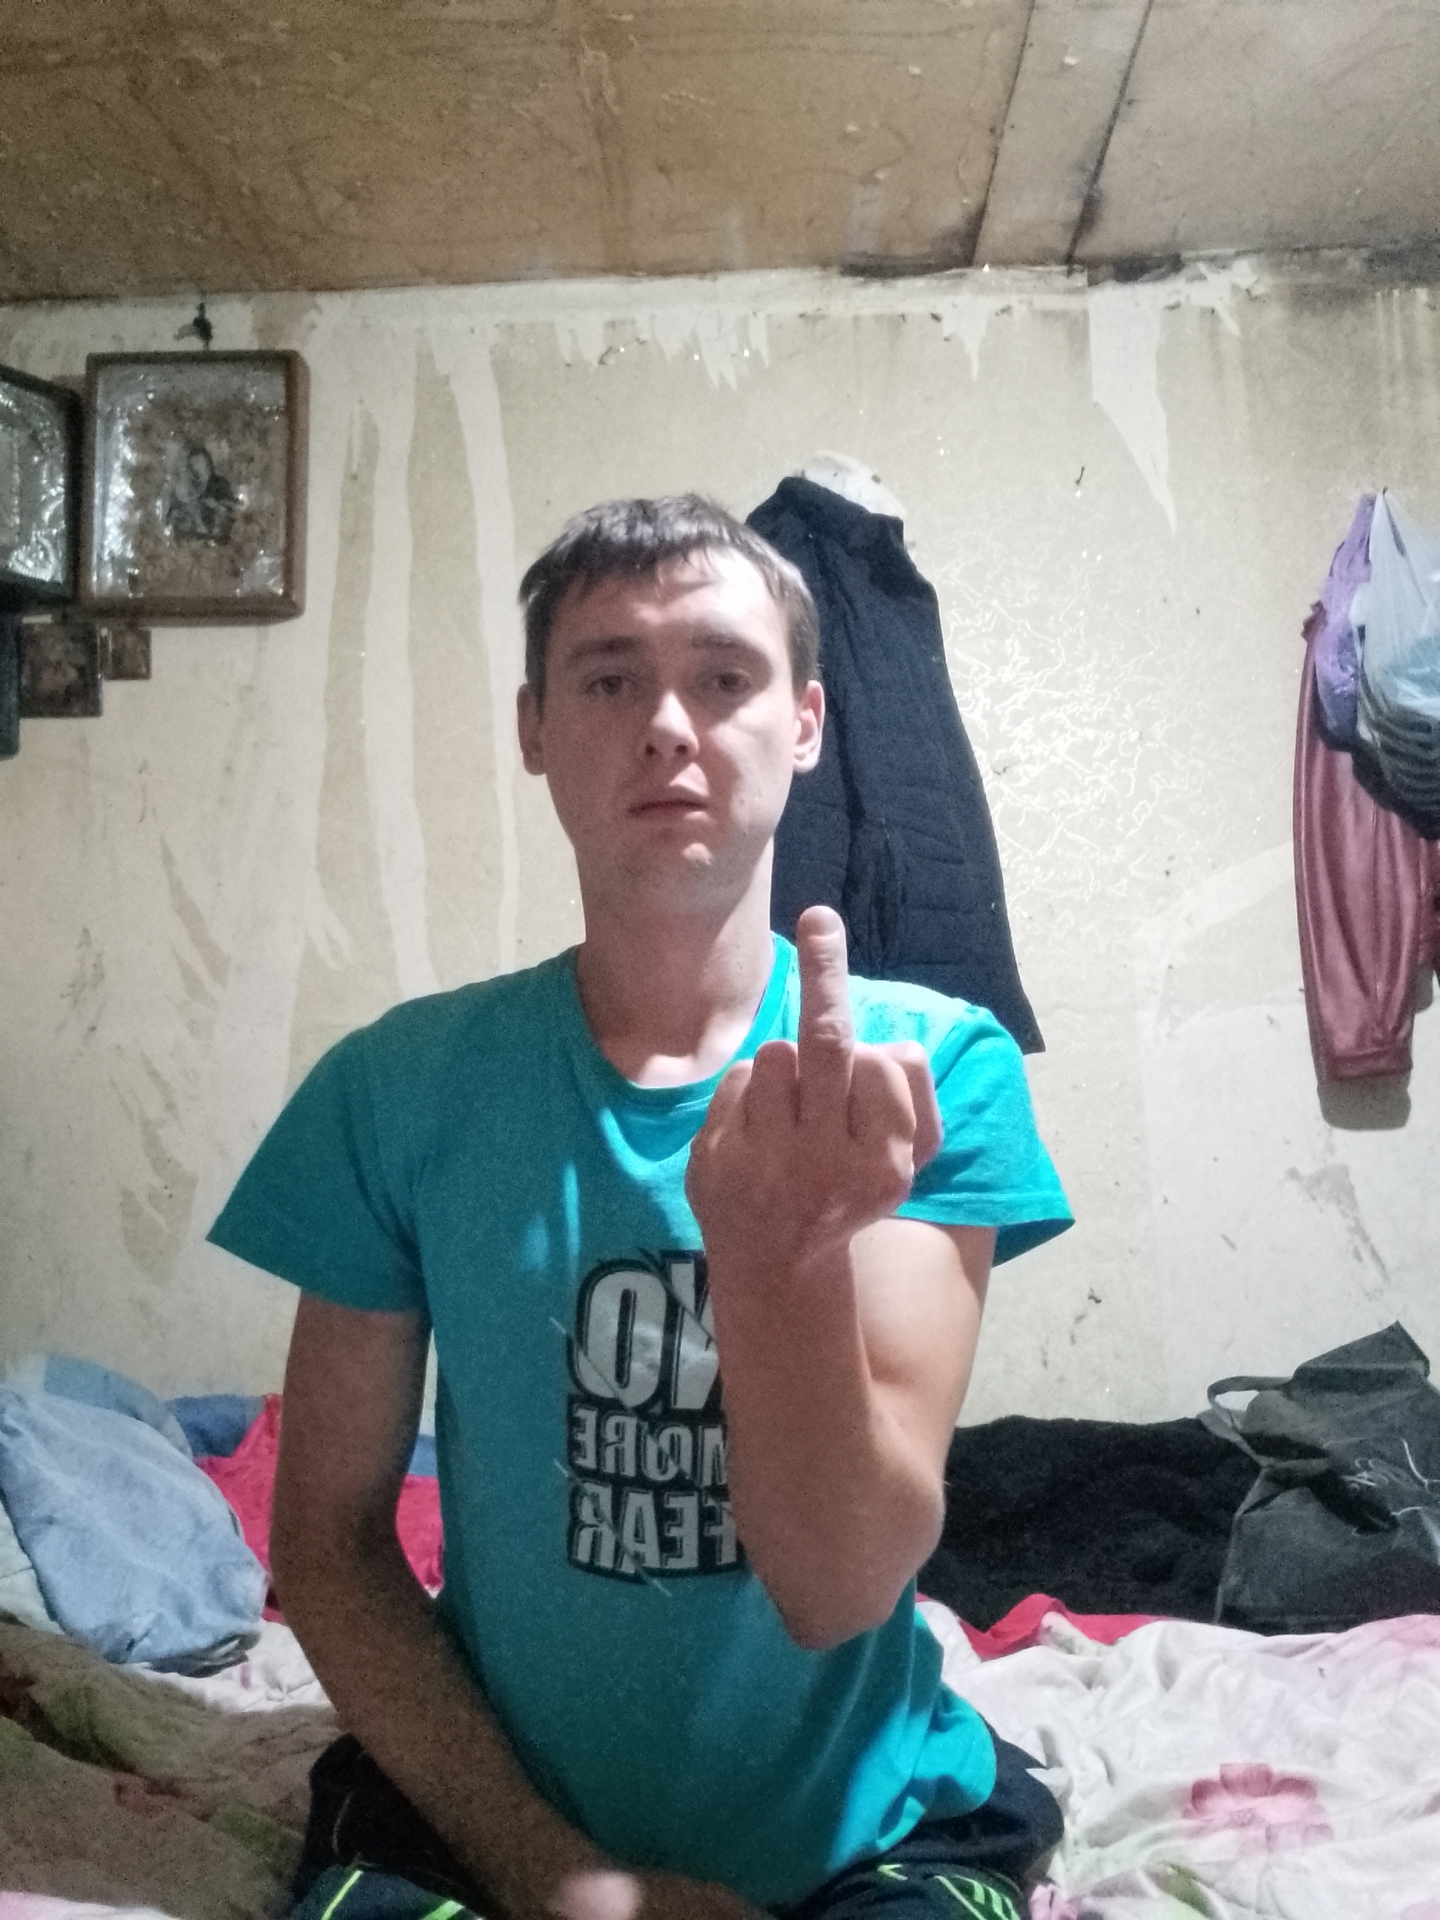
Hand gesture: middle_finger